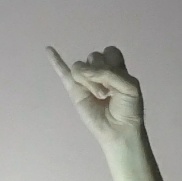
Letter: meem